Iceland in the Eurovision Song Contest 2017

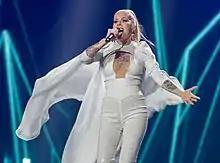
Svala during a rehearsal before the first semi-final

Svala took part in technical rehearsals on 1 and 4 May, followed by dress rehearsals on 8 and 9 May. This included the jury show on 8 May where the professional juries of each country watched and voted on the competing entries.